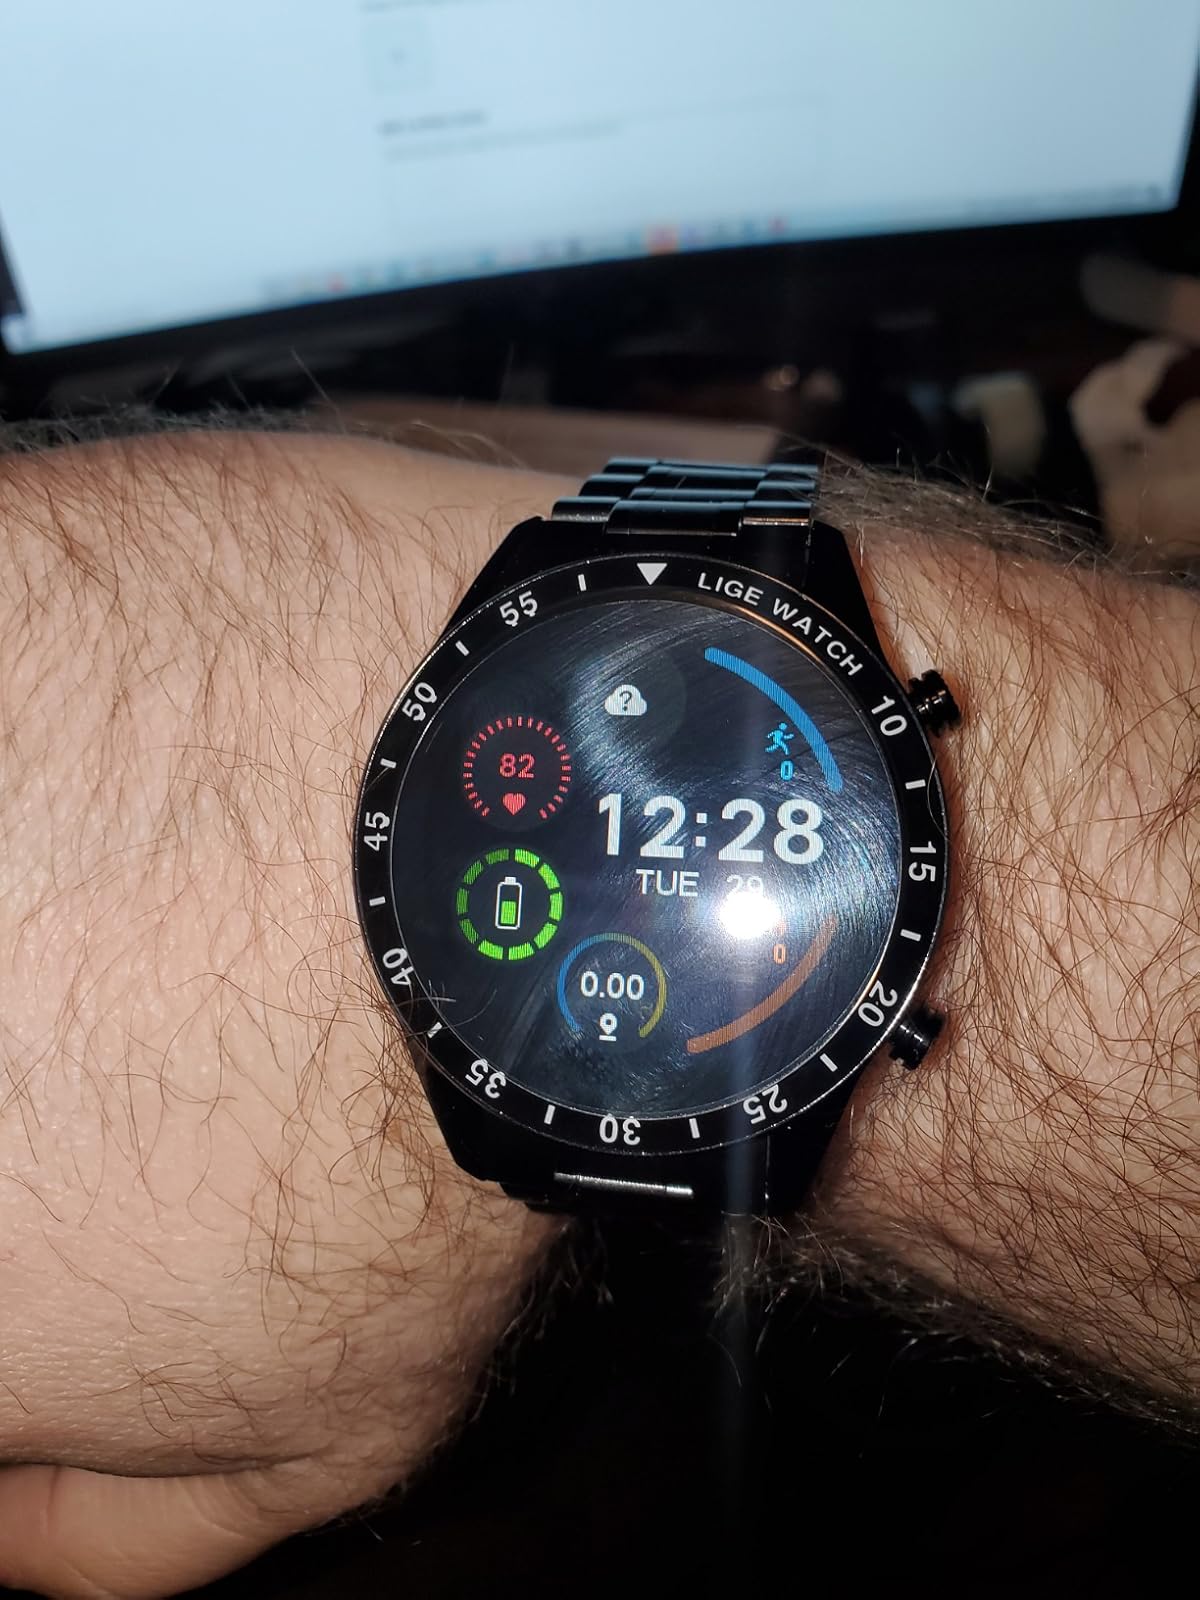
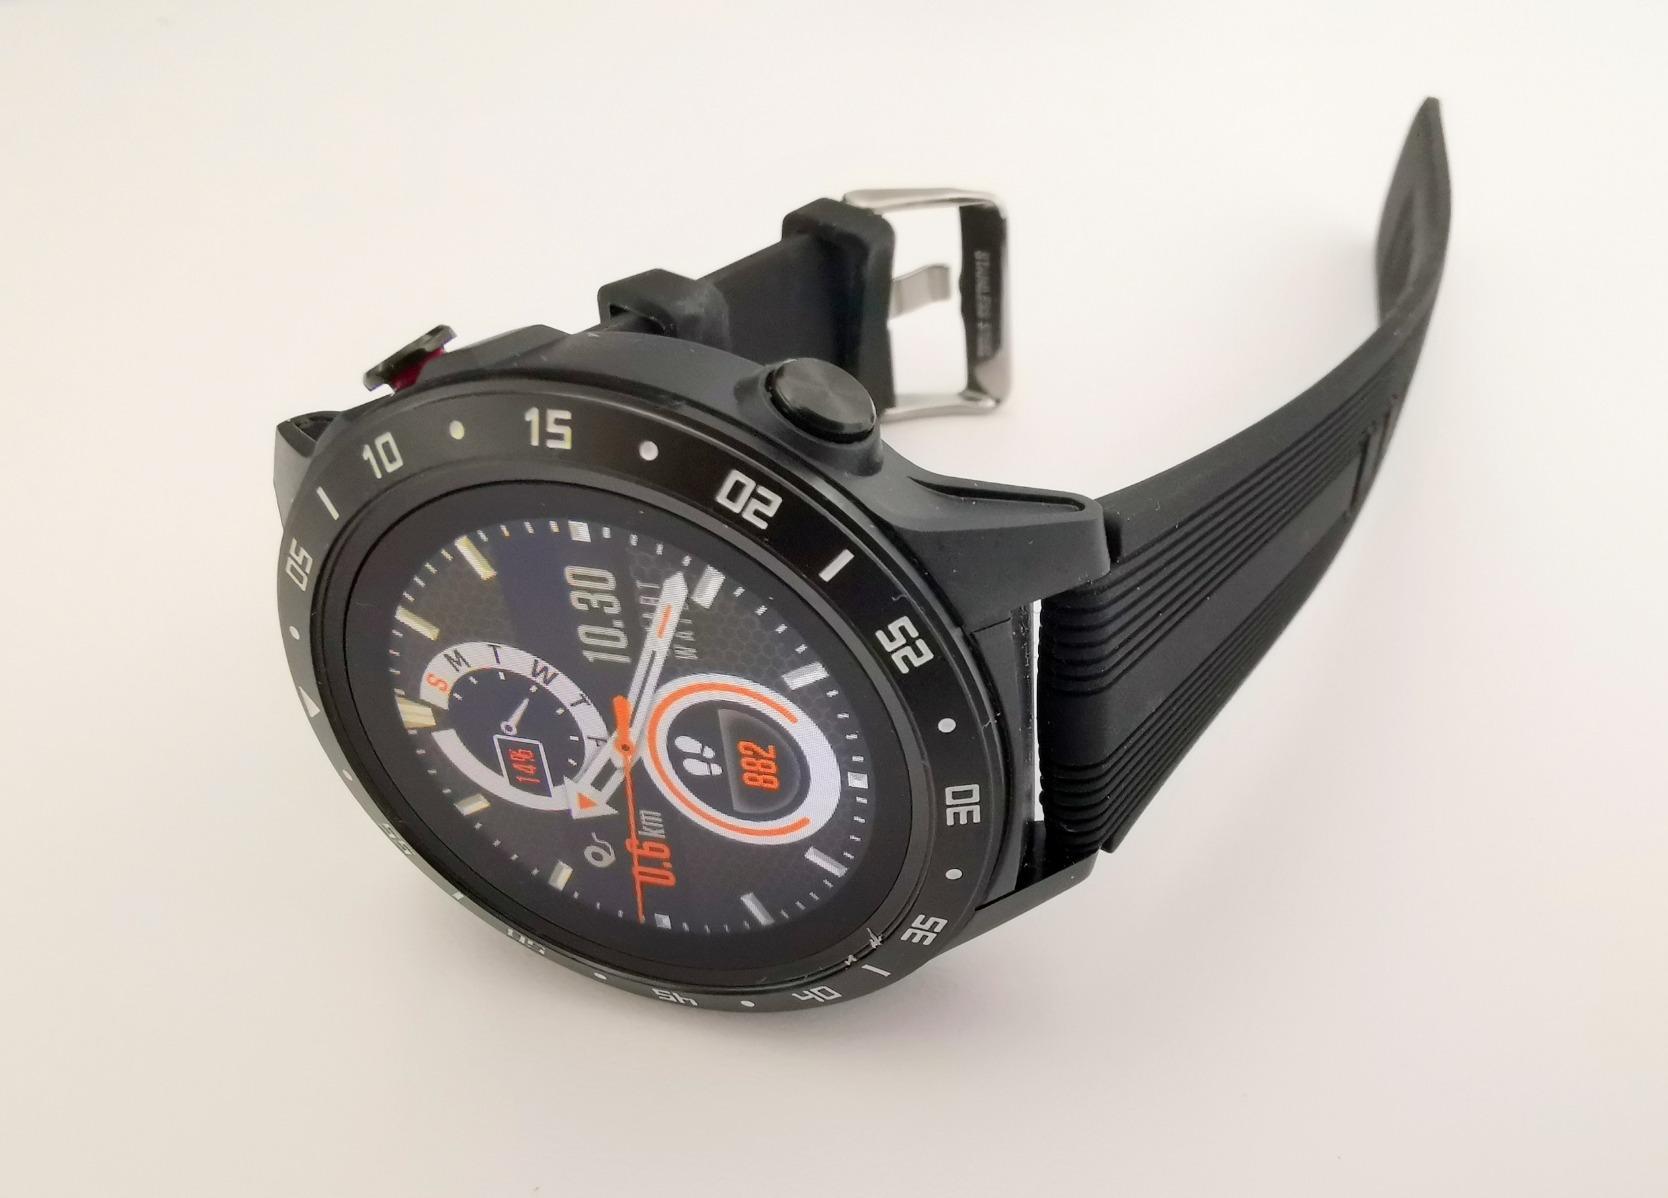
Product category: smartwatch
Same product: no